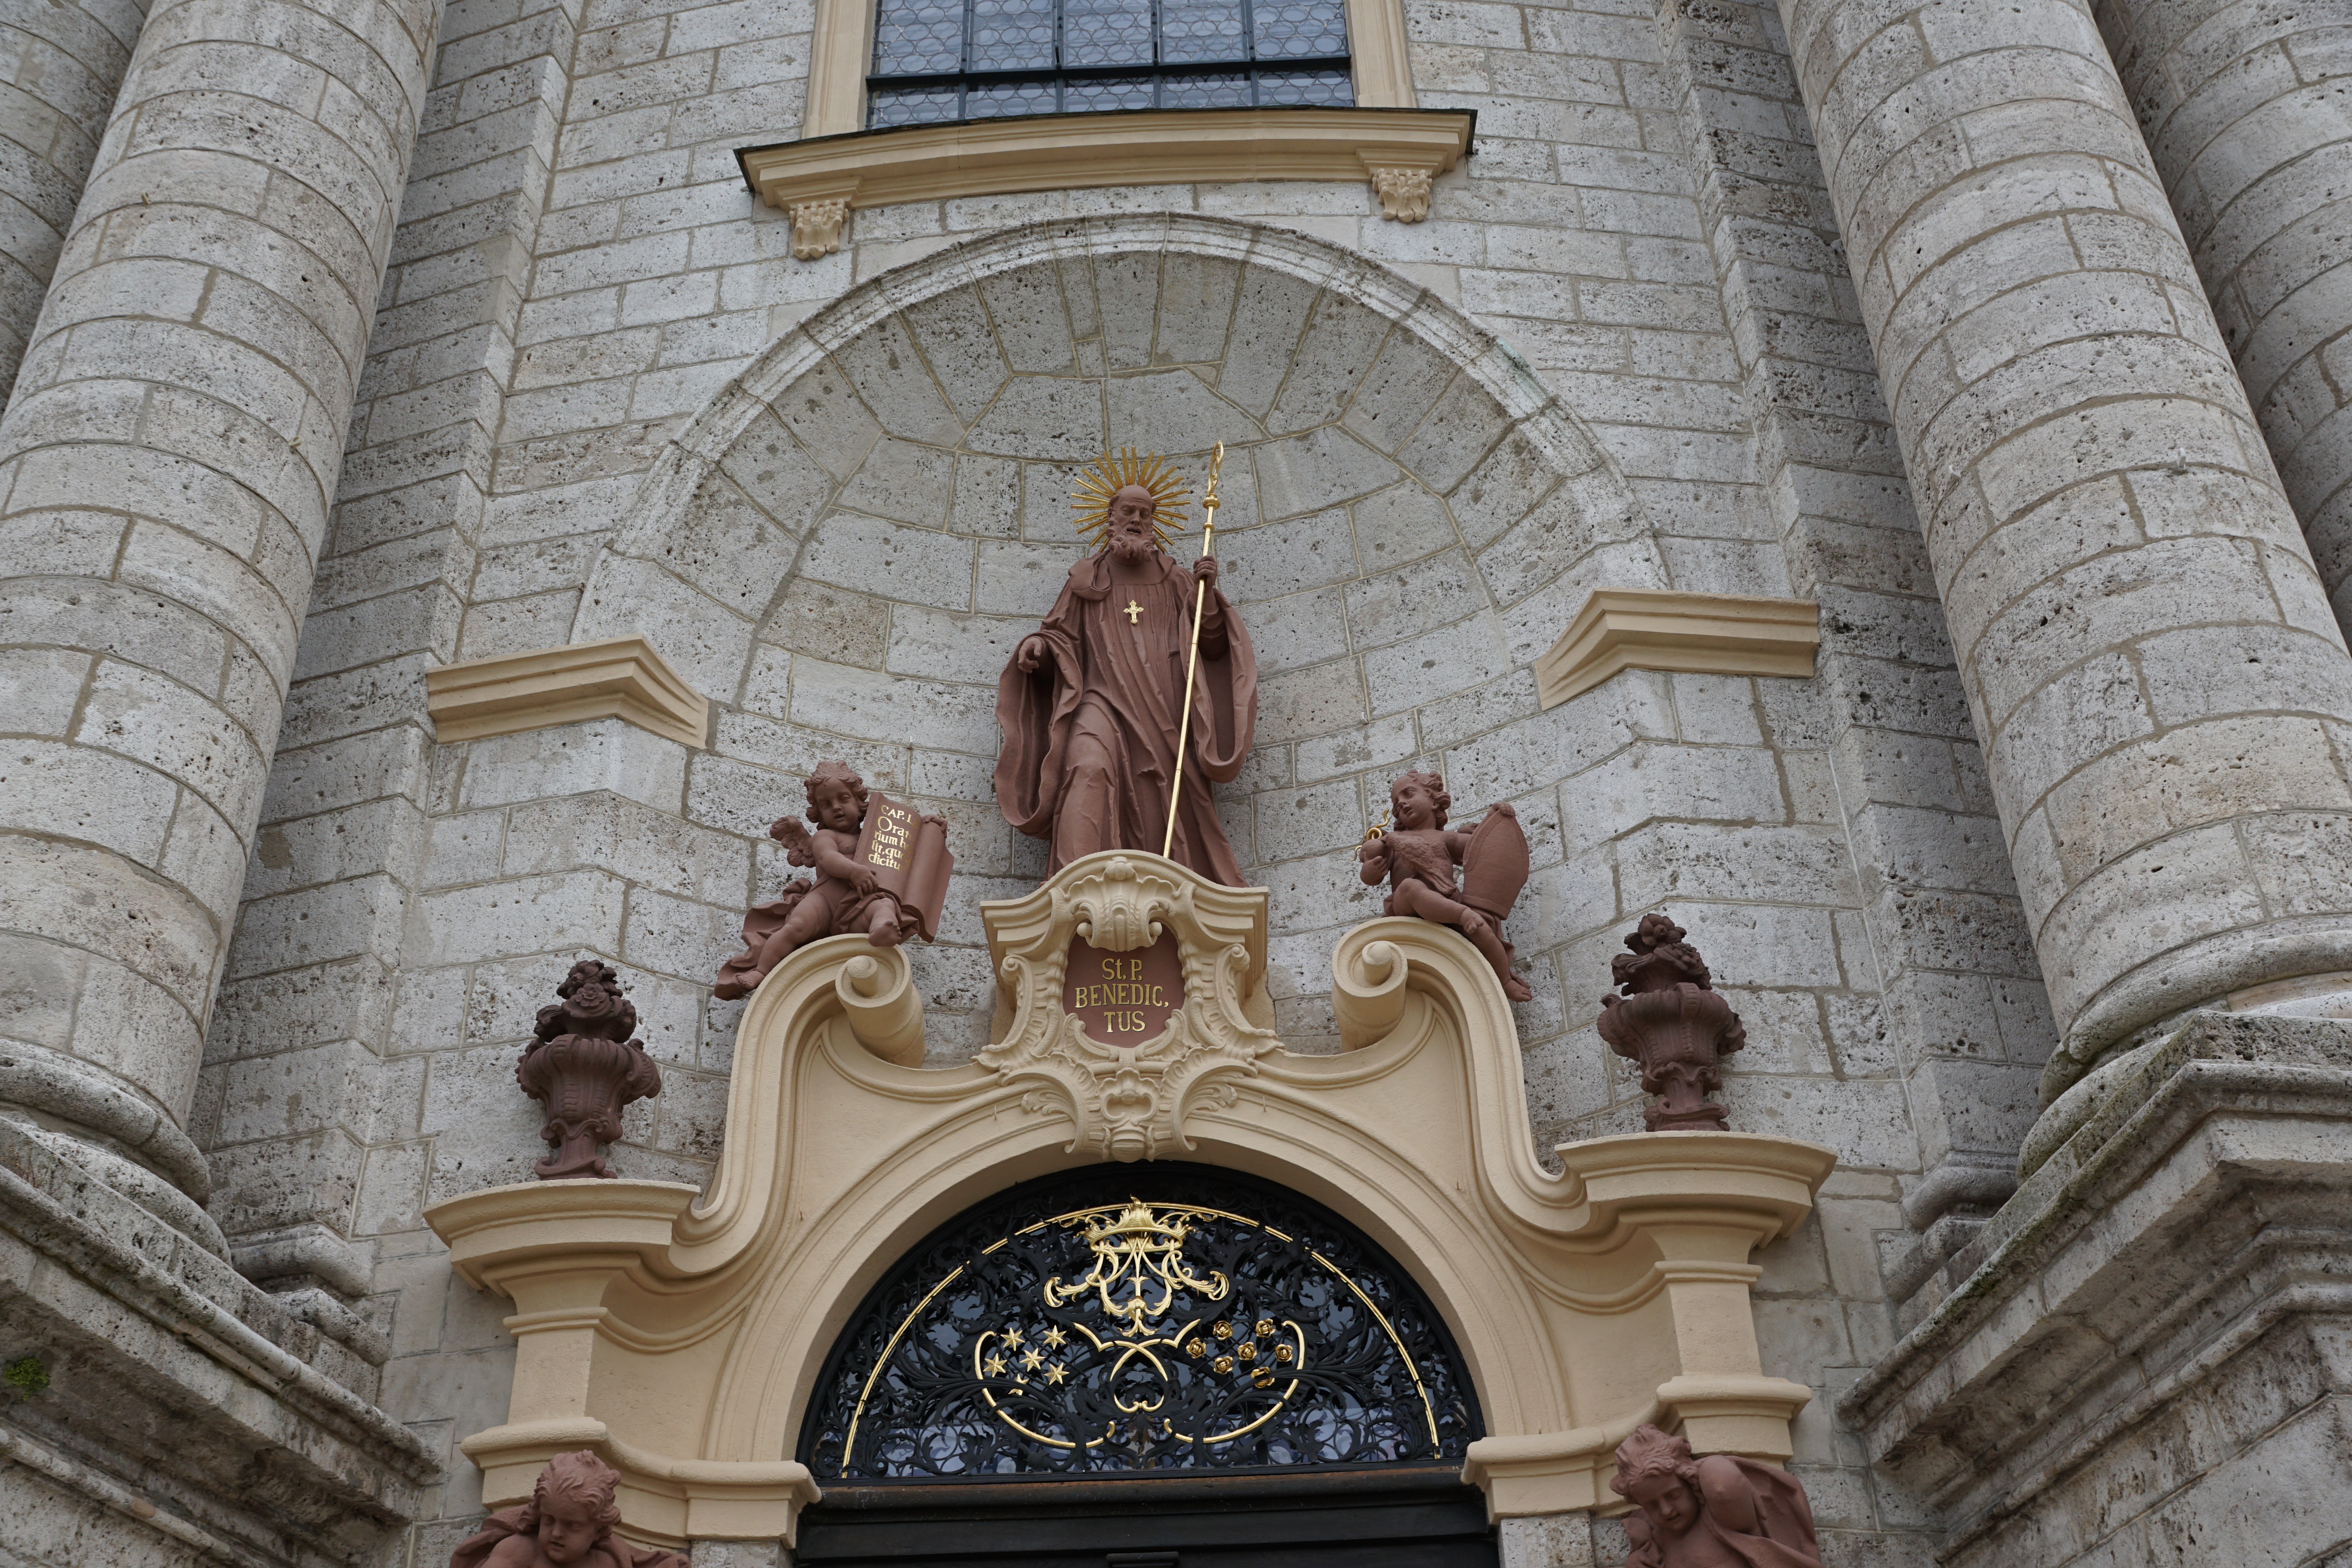
architecture, window, building, palace, statue, arch, religion, facade, church, cathedral, chapel, door, goal, place of worship, baptistery, south, catholic, temple, faith, monastery, germany, synagogue, got, basilica, dom, baroque, munster, zwiefalten, ancient history